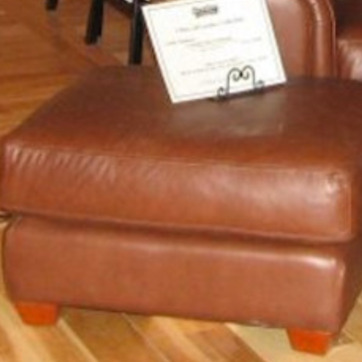
Material: leather